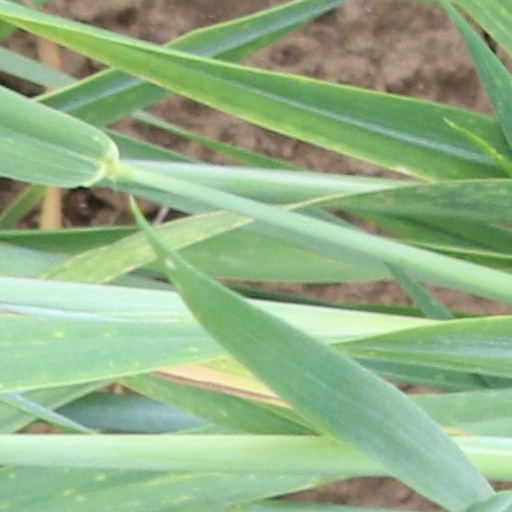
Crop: wheat